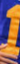
Number: 1